French for Beginners

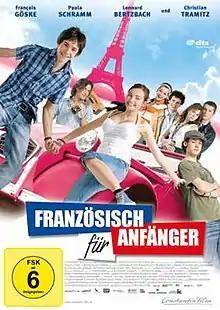
Theatrical release poster

French for Beginners is a German-French romantic comedy film made in 2006 and directed by Christian Ditter. The theme of the film is young love during a school exchange in France, complicated by language barriers and cultural differences.